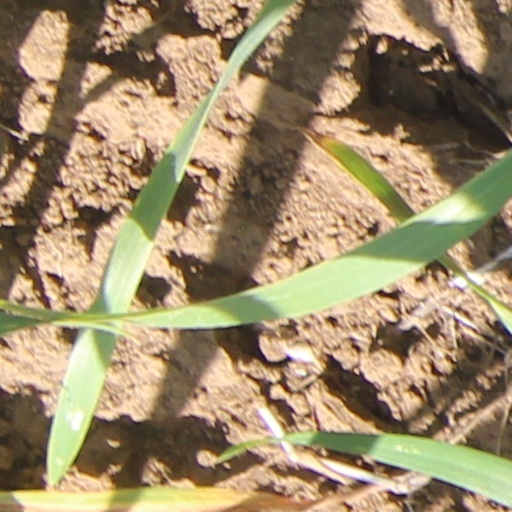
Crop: wheat